Jerusalem Church (Berlin)

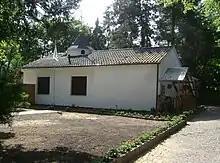
The new Church of the Archangels Michael and Gabriel, est. in 2006, Westend, Berlin

In August 1943, the Kingdom of Romania bought the church building and the pertaining rectory and conveyed them to the Romanian Orthodox congregation of Berlin (est. September 1940). The church was then refurbished according to Orthodox liturgical requirements. On 24 January 1944 Archpriest Emilian Vasiloschi consecrated Jerusalem Church as the Romanian Orthodox Church of the Archangels Michael and Gabriel and celebrated the first service with the congregants from Berlin.